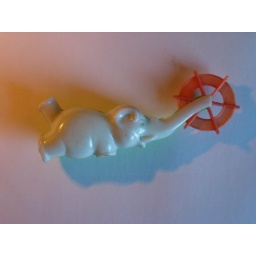
found on the floor of the bargain barn (now housed in the permanent collection)